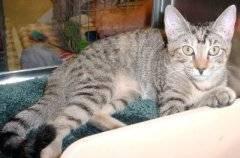
cat